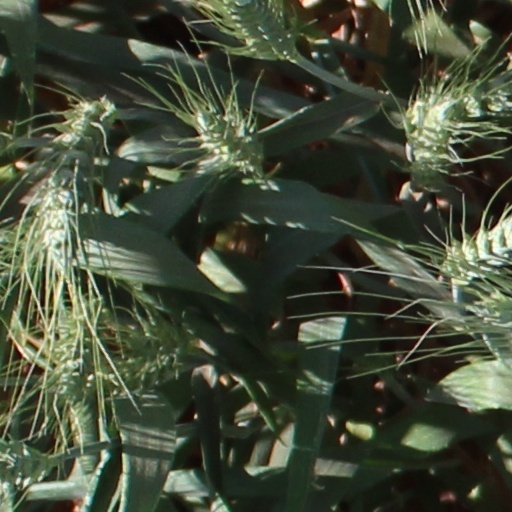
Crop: wheat